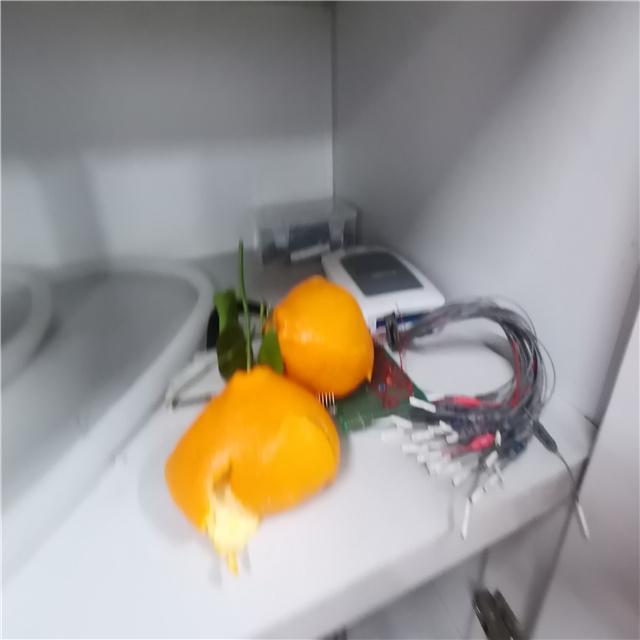
Label: peels